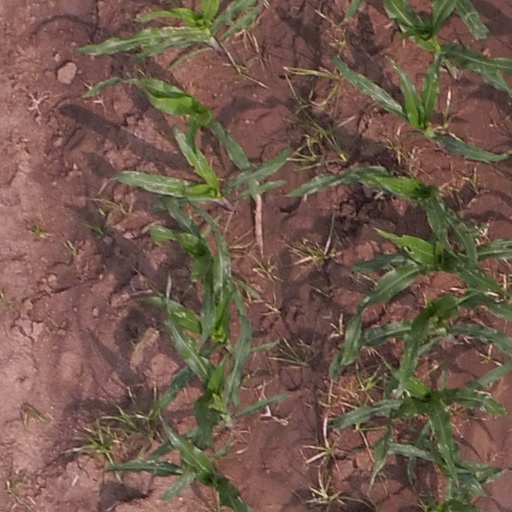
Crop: maize; corn